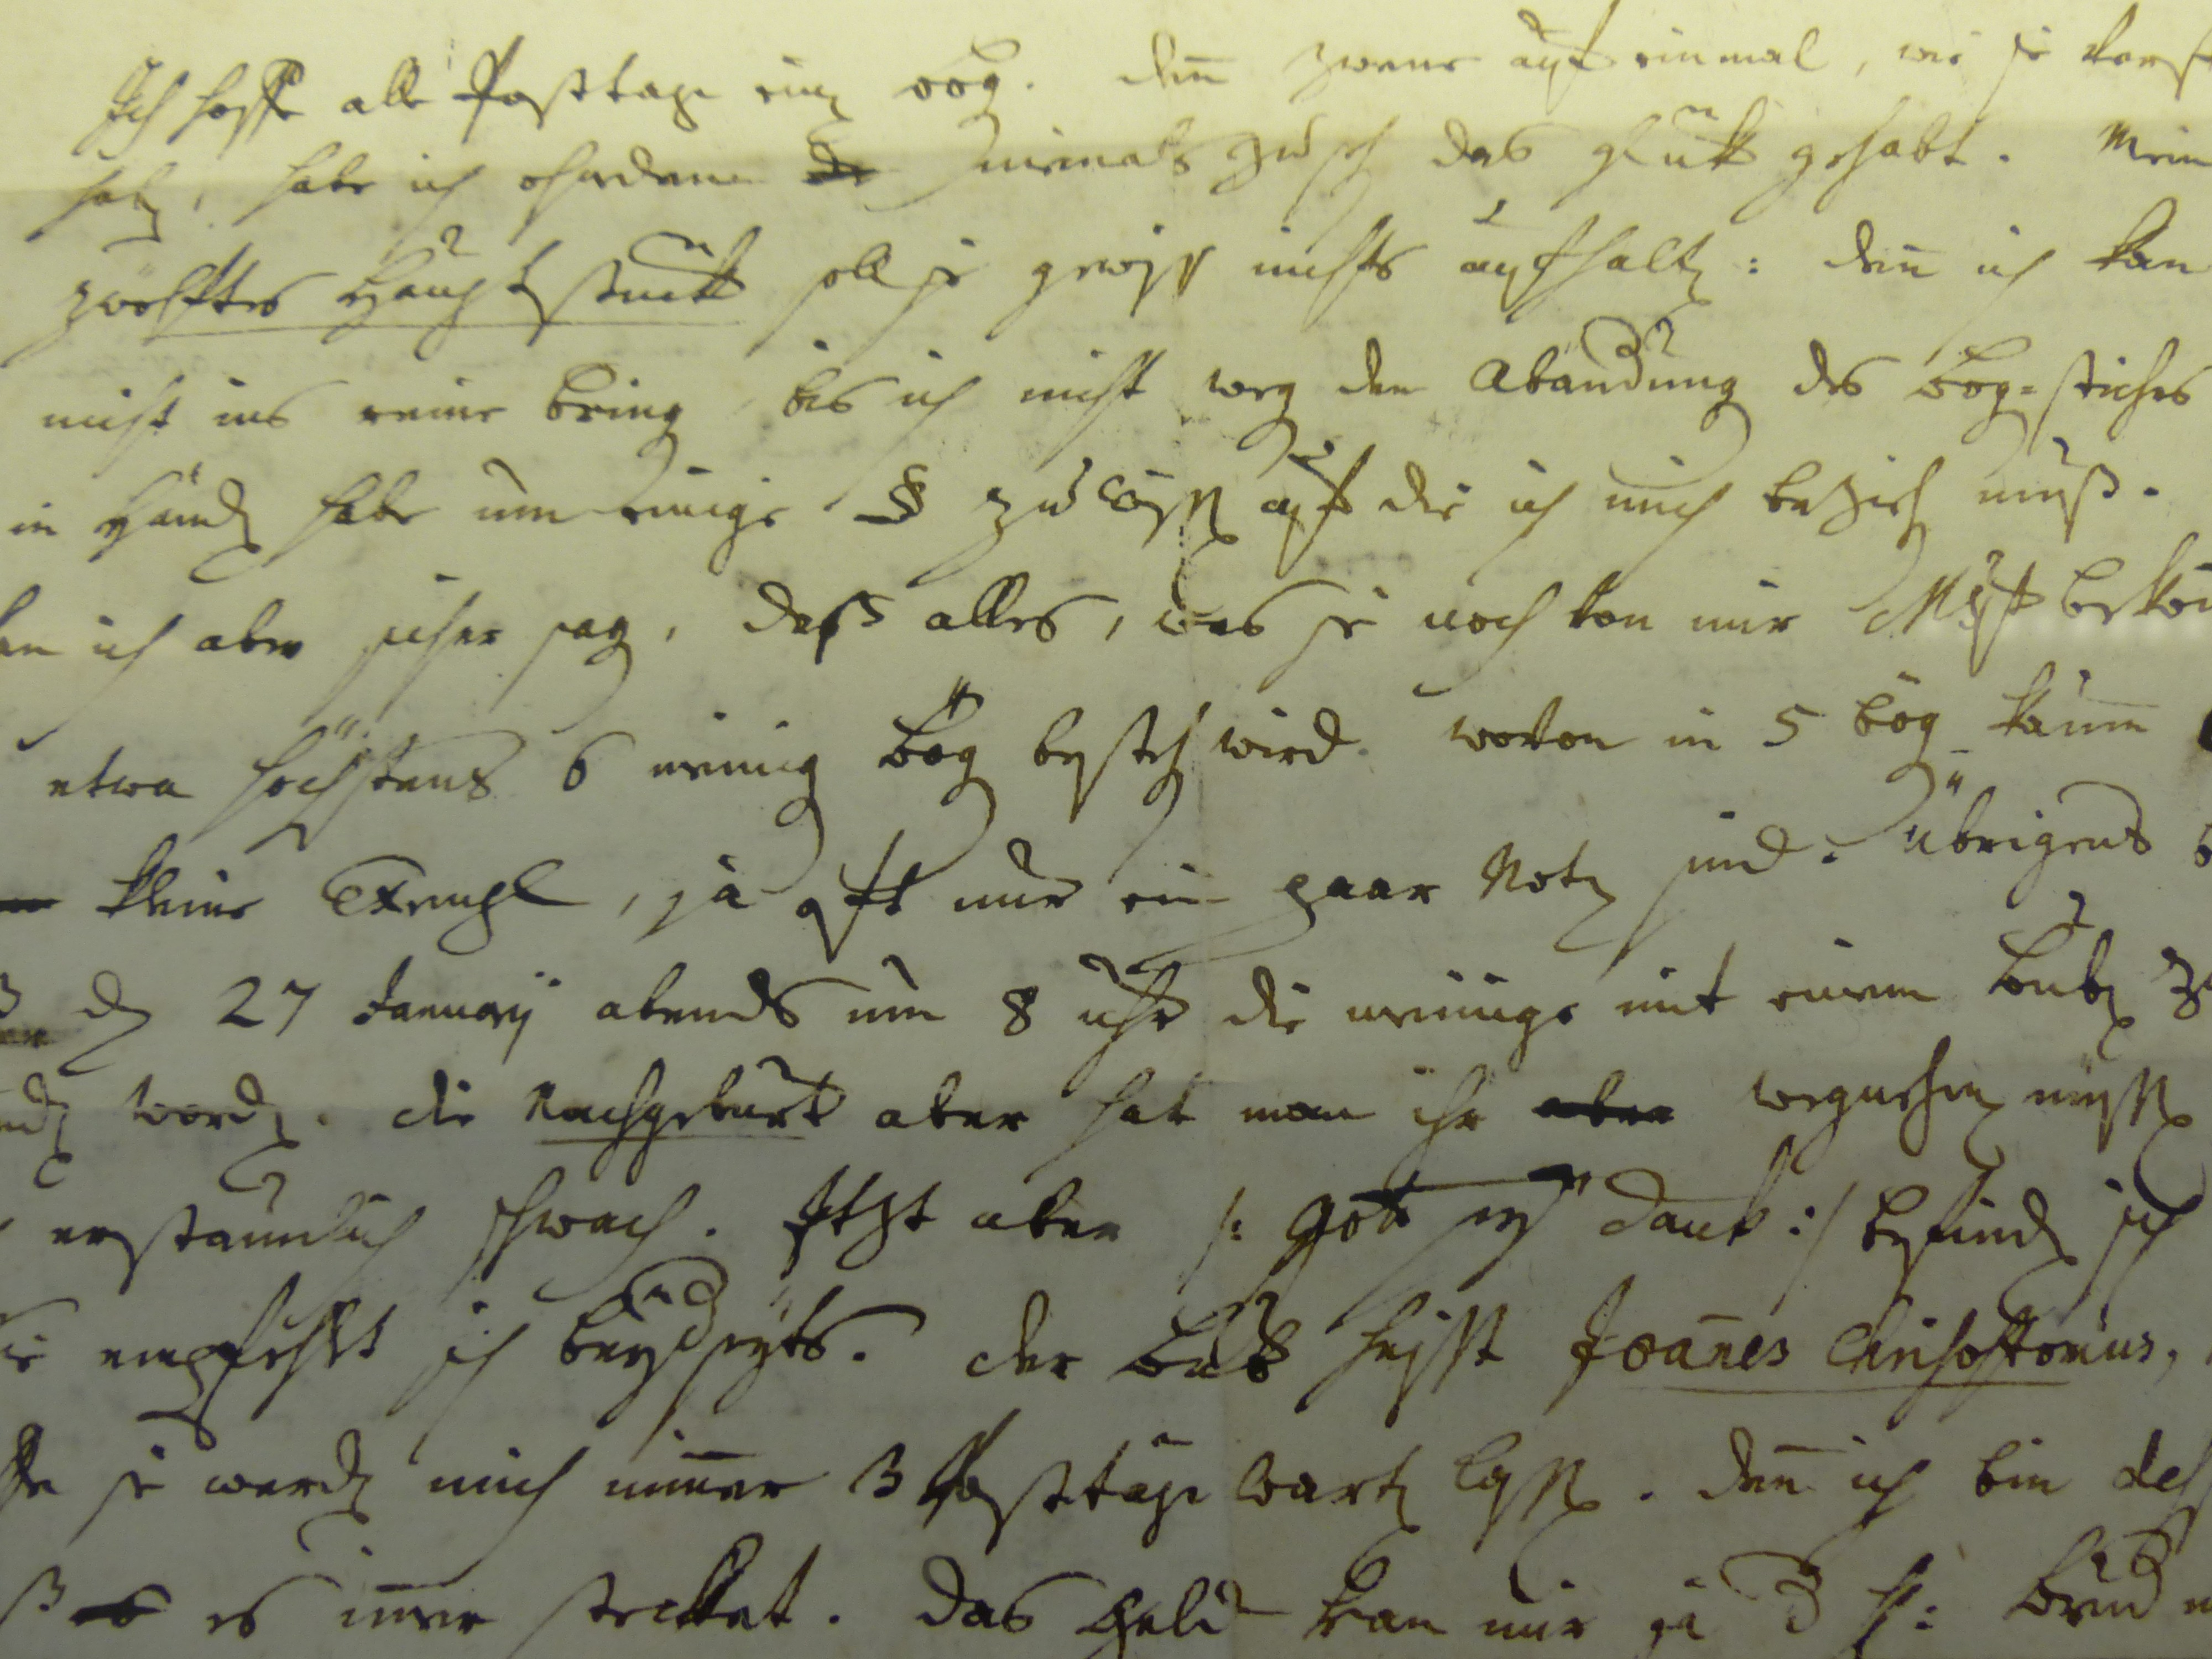
writing, old, line, letter, font, text, handwriting, message, original, letters, calligraphy, document, mozart, salzburg, characters, leopold mozart